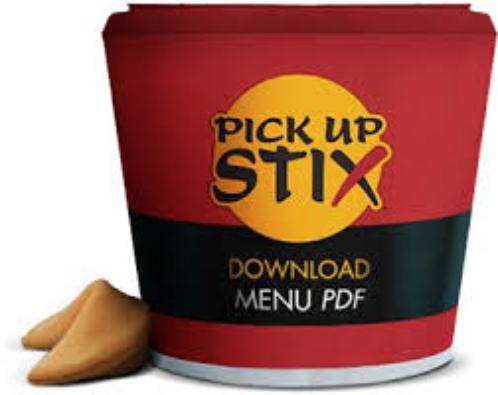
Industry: Food